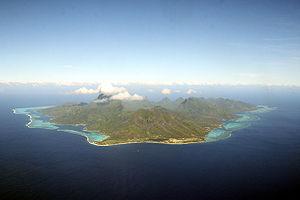
Moorea est une île de Polynésie française qui fait partie des îles du Vent dans l'archipel de la Société. Située face à Tahiti, elle est le chef-lieu de la commune de Mo'orea-Mai'ao.
Cet article recense les volcans de France.